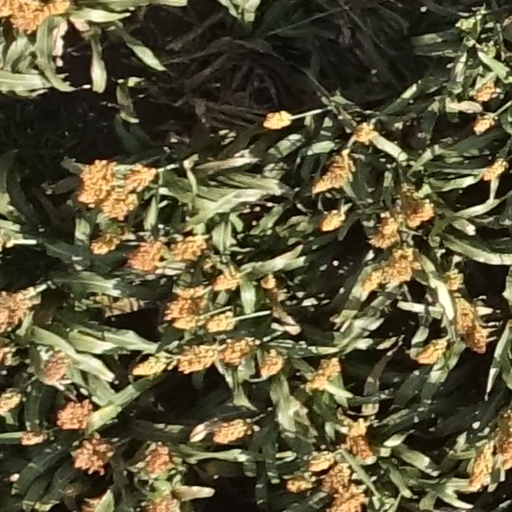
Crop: sorghum